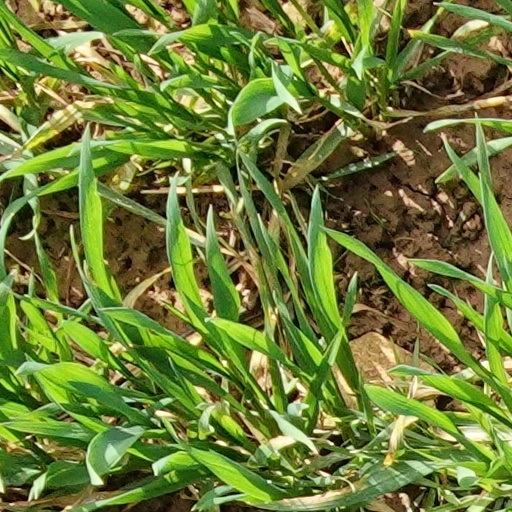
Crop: wheat